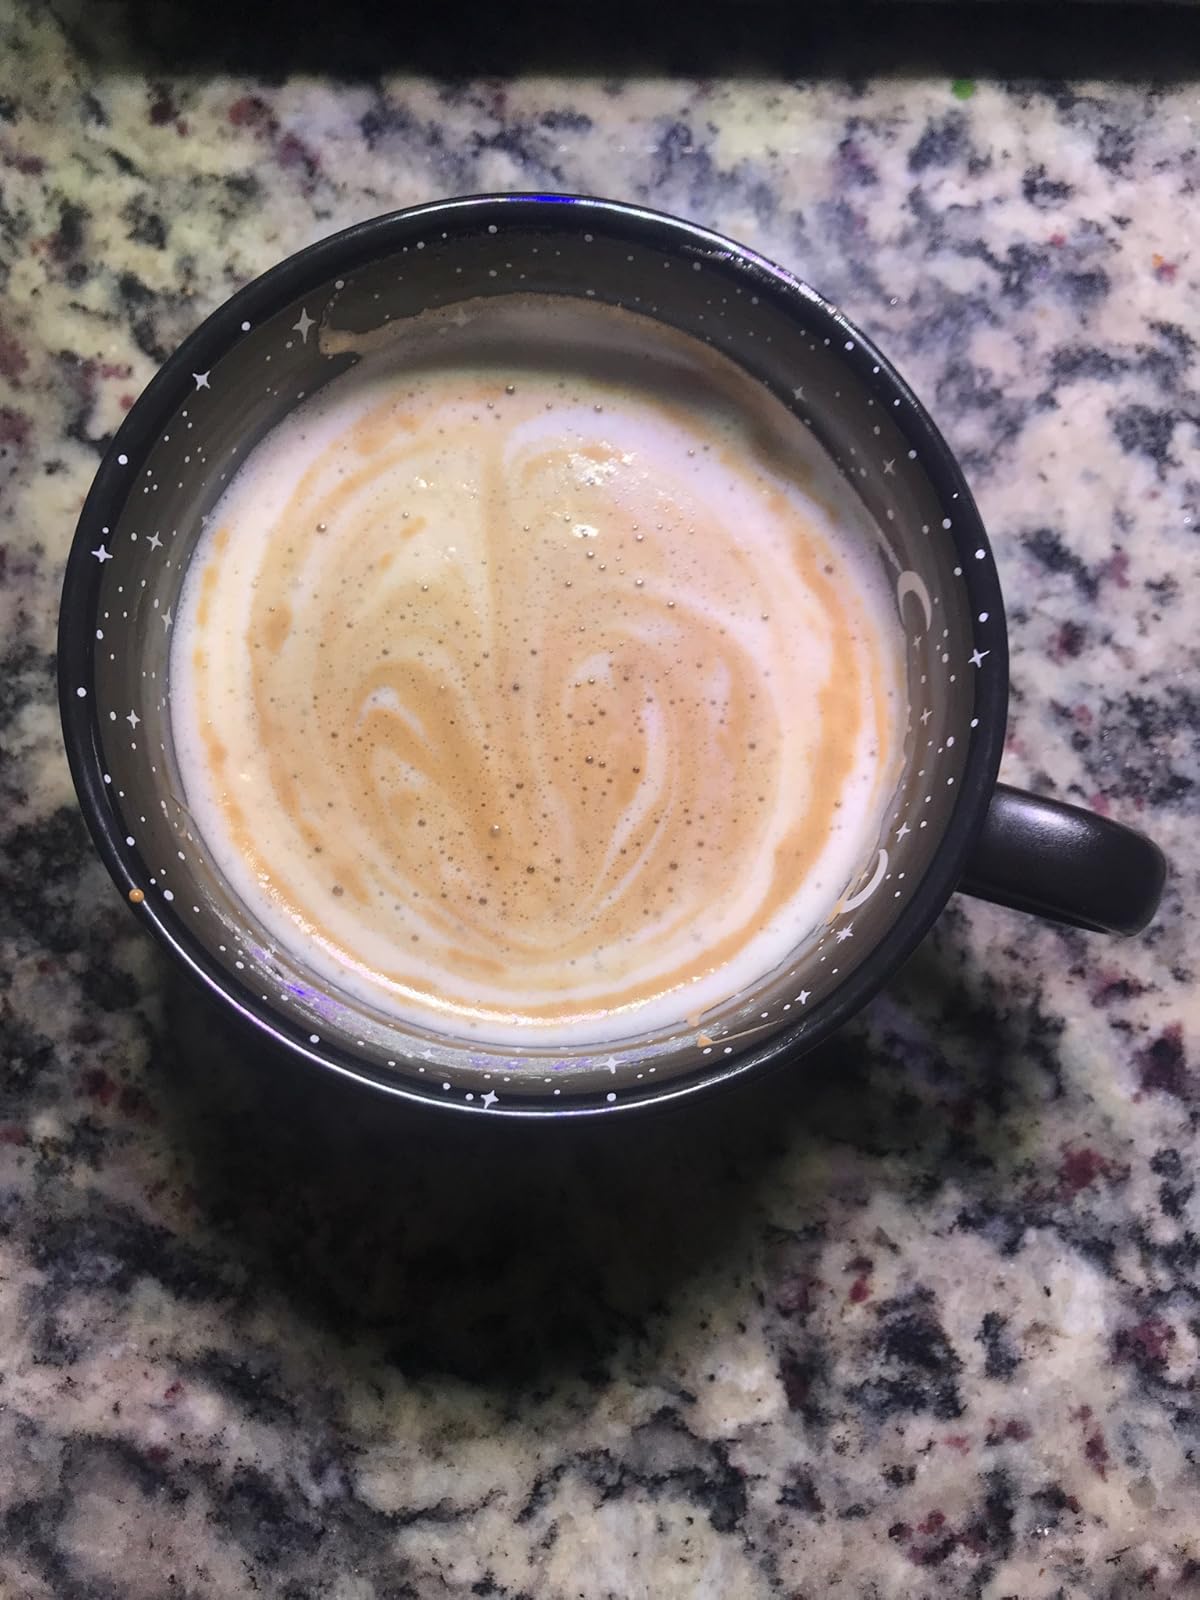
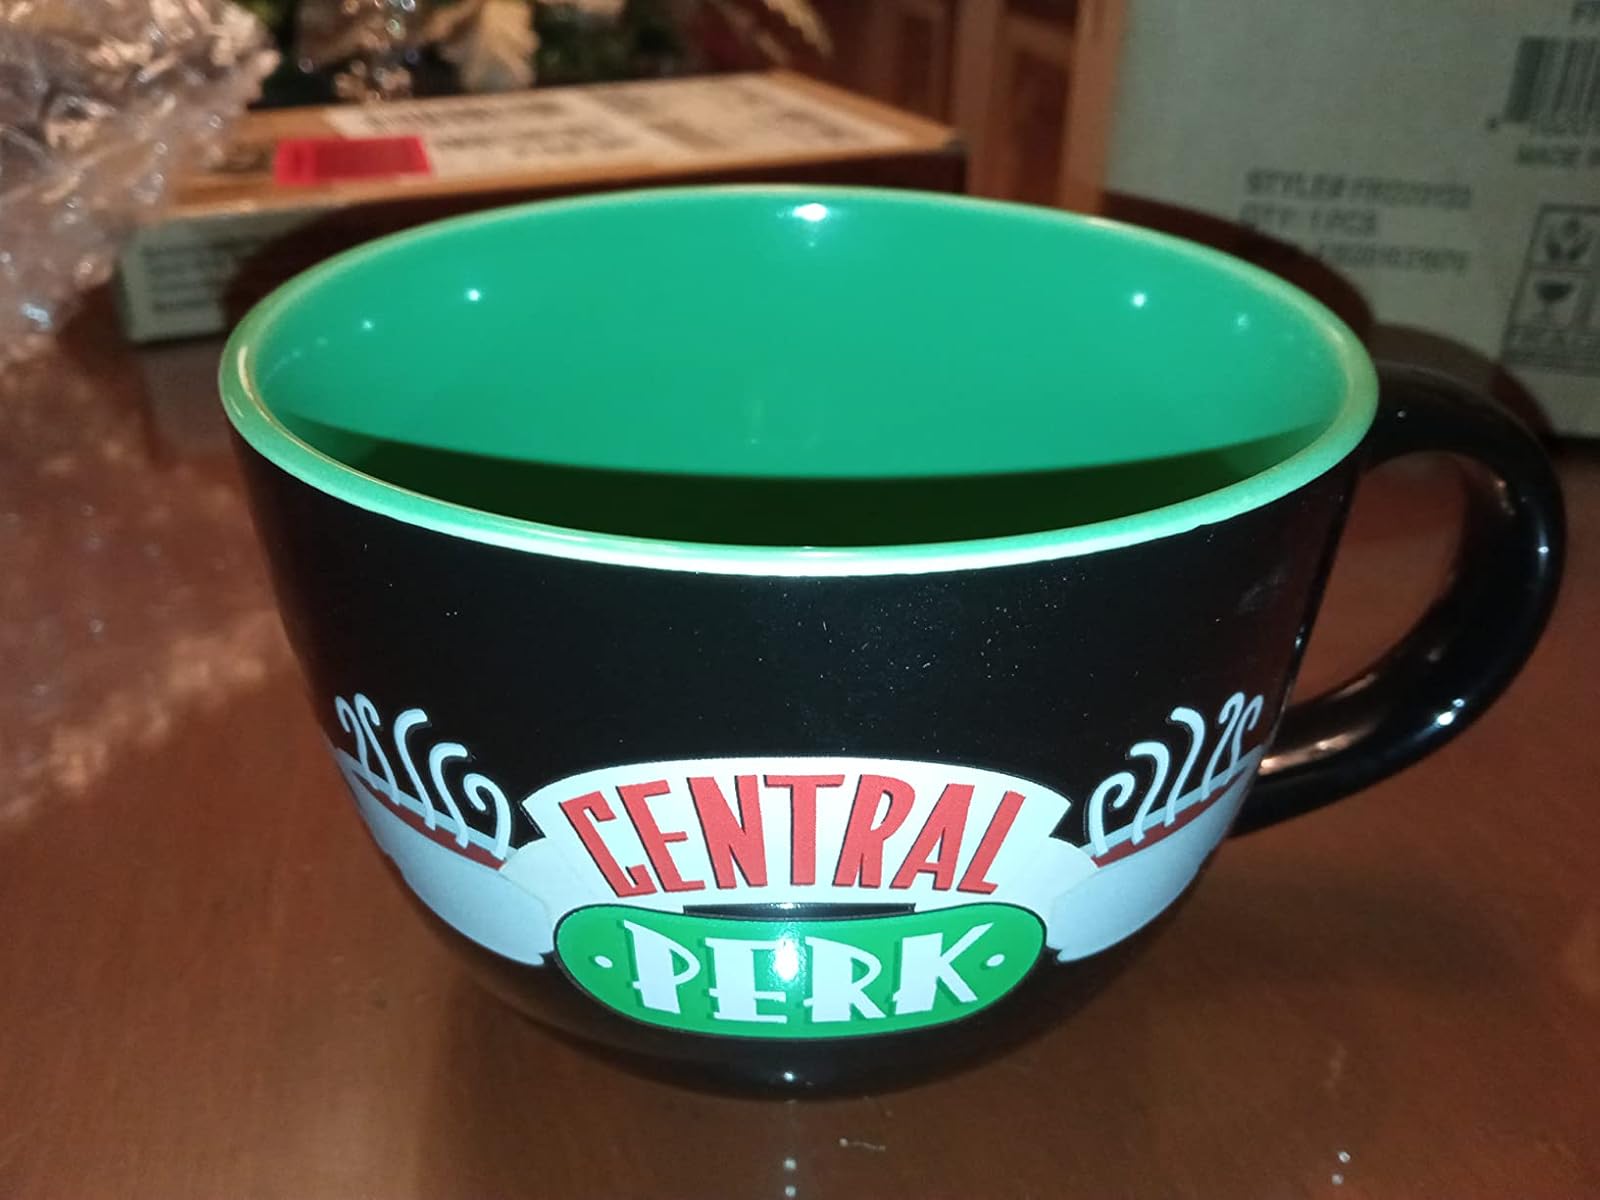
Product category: items_mug
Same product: no